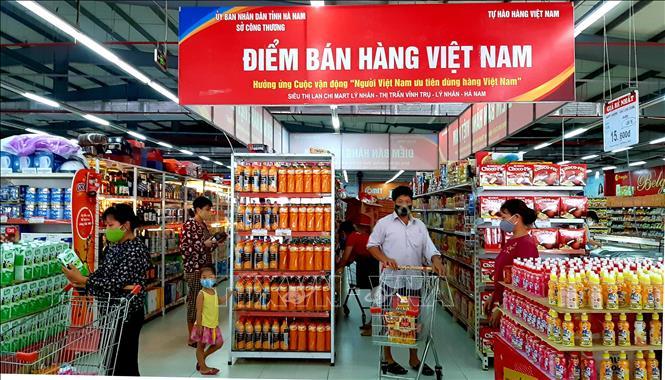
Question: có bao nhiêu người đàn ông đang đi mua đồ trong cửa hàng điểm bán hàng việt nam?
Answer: có một người đàn ông mặc áo sơ mi trắng đang mua đồ ở điểm bán hàng việt nam